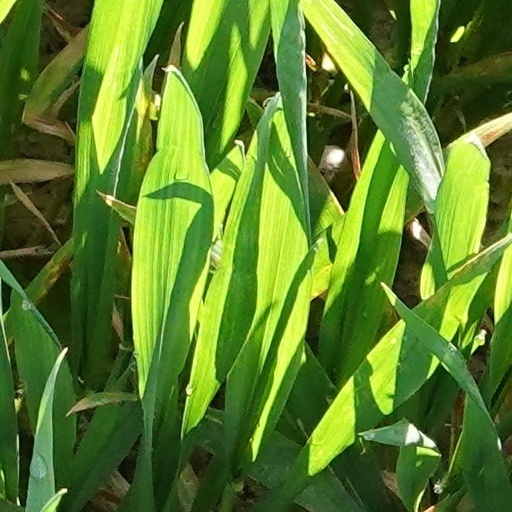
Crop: wheat